Recreational dive sites

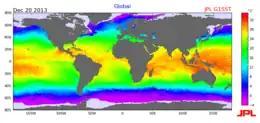
Global map of sea surface temperature, showing warmer areas around the equator and colder areas around the poles (20 December 2013 at 1-km resolution).

showing locations of significant coral reefs, which are often sought out by divers for their abundant, diverse life forms.